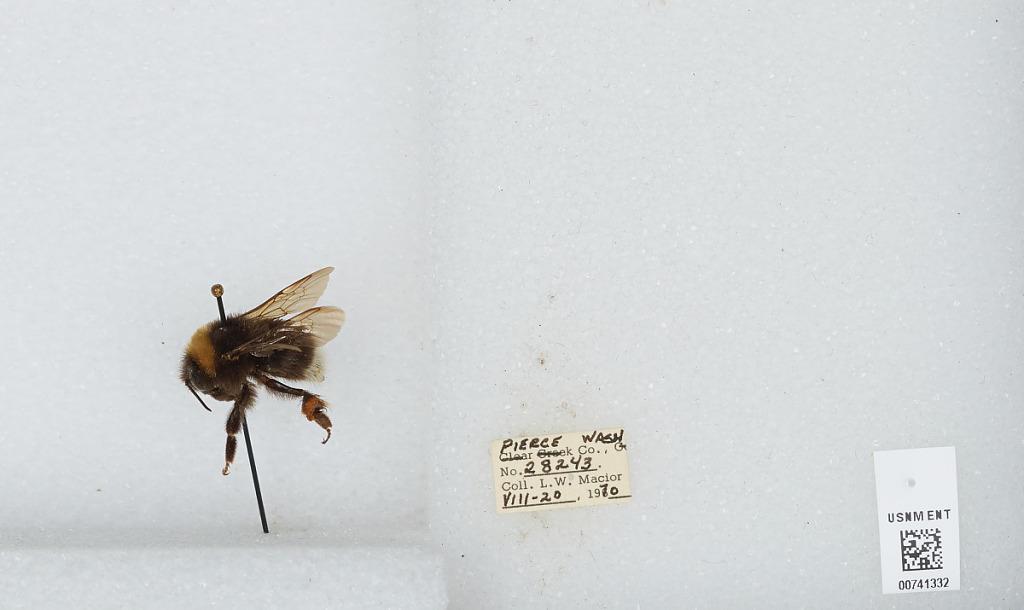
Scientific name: Bombus (Bombus) occidentalis Greene
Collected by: L. Macior
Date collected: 1970-8-20
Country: United States
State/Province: Washington
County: Pierce
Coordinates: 47.05, -122.12